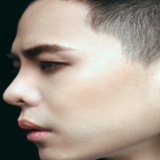
ca sĩ Trịnh Thăng Bình